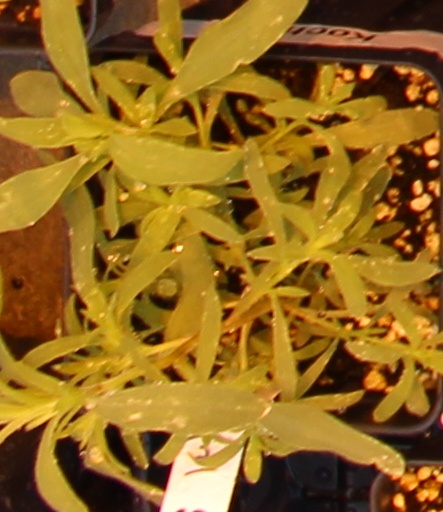
Label: Kochia